Maitzborn

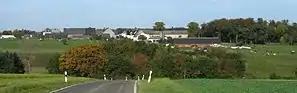
Maitzborn seen from the south

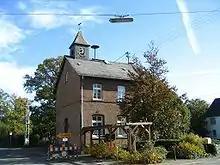
Municipal building in the village centre

Maitzborn is an – a municipality belonging to a , a kind of collective municipality – in the Rhein-Hunsrück-Kreis (district) in Rhineland-Palatinate, Germany. It belongs to the "Verbandsgemeinde" of Kirchberg, whose seat is in the like-named town.